Atlantic Cape Community College

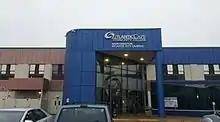
Front of the Worthington Building

In April 2001, the Atlantic City Campus was renamed the "Charles D. Worthington Atlantic City Center", after Atlantic County's first county executive; Worthington had supported the development of the facility in the city. In 2008, the building renovated of space to add the Health Professionals Institute.